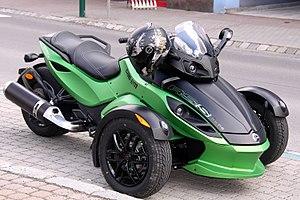
Can-Am Spyder RSS, 2013 Svenska: Can-Am Spyder RSS 2013
Un cycle à moteur est un véhicule terrestre motorisé.
Le Can-Am Spyder est un véhicule à trois roues semblable dans sa conception à une motoneige. Fabriqué et distribué par le constructeur canadien Bombardier Produits récréatifs, il utilise un châssis semblable à celui d'un quad où la roue arrière assure la propulsion, alors que les deux à l'avant contrôlent la direction. Il est souvent qualifié de roadster, mais c'est plutôt une motocyclette à trois roues.